Ariane Lopez-Huici

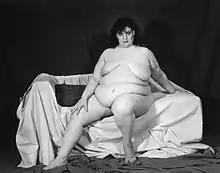
Aviva

She met the dancer Daniel D. in 1989, who modelled for "Solo Absolu", one of her most striking series, where she photographed a man masturbating. The following year, she participated in the group-show "Fragments, Parts, Wholes : The body and culture" at White Columns, New York, curated by Saul Ostrow, on the theme of the body, where she presented male eroticism. Following this exhibition, the critic Jeanne Siegel wrote an article about male sexuality seen by women artists and particularly explored Lopez-Huici's involvement in her practice as a photographer : "The experience approaches the cinematic, particularly when a number of single frames are seen together. Her participation, her watching while recording, is undoubtedly an erotic experience. She is an accomplice in an activity that is a fulfillment of desire."